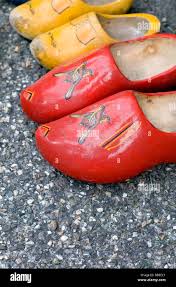
Label: Clog